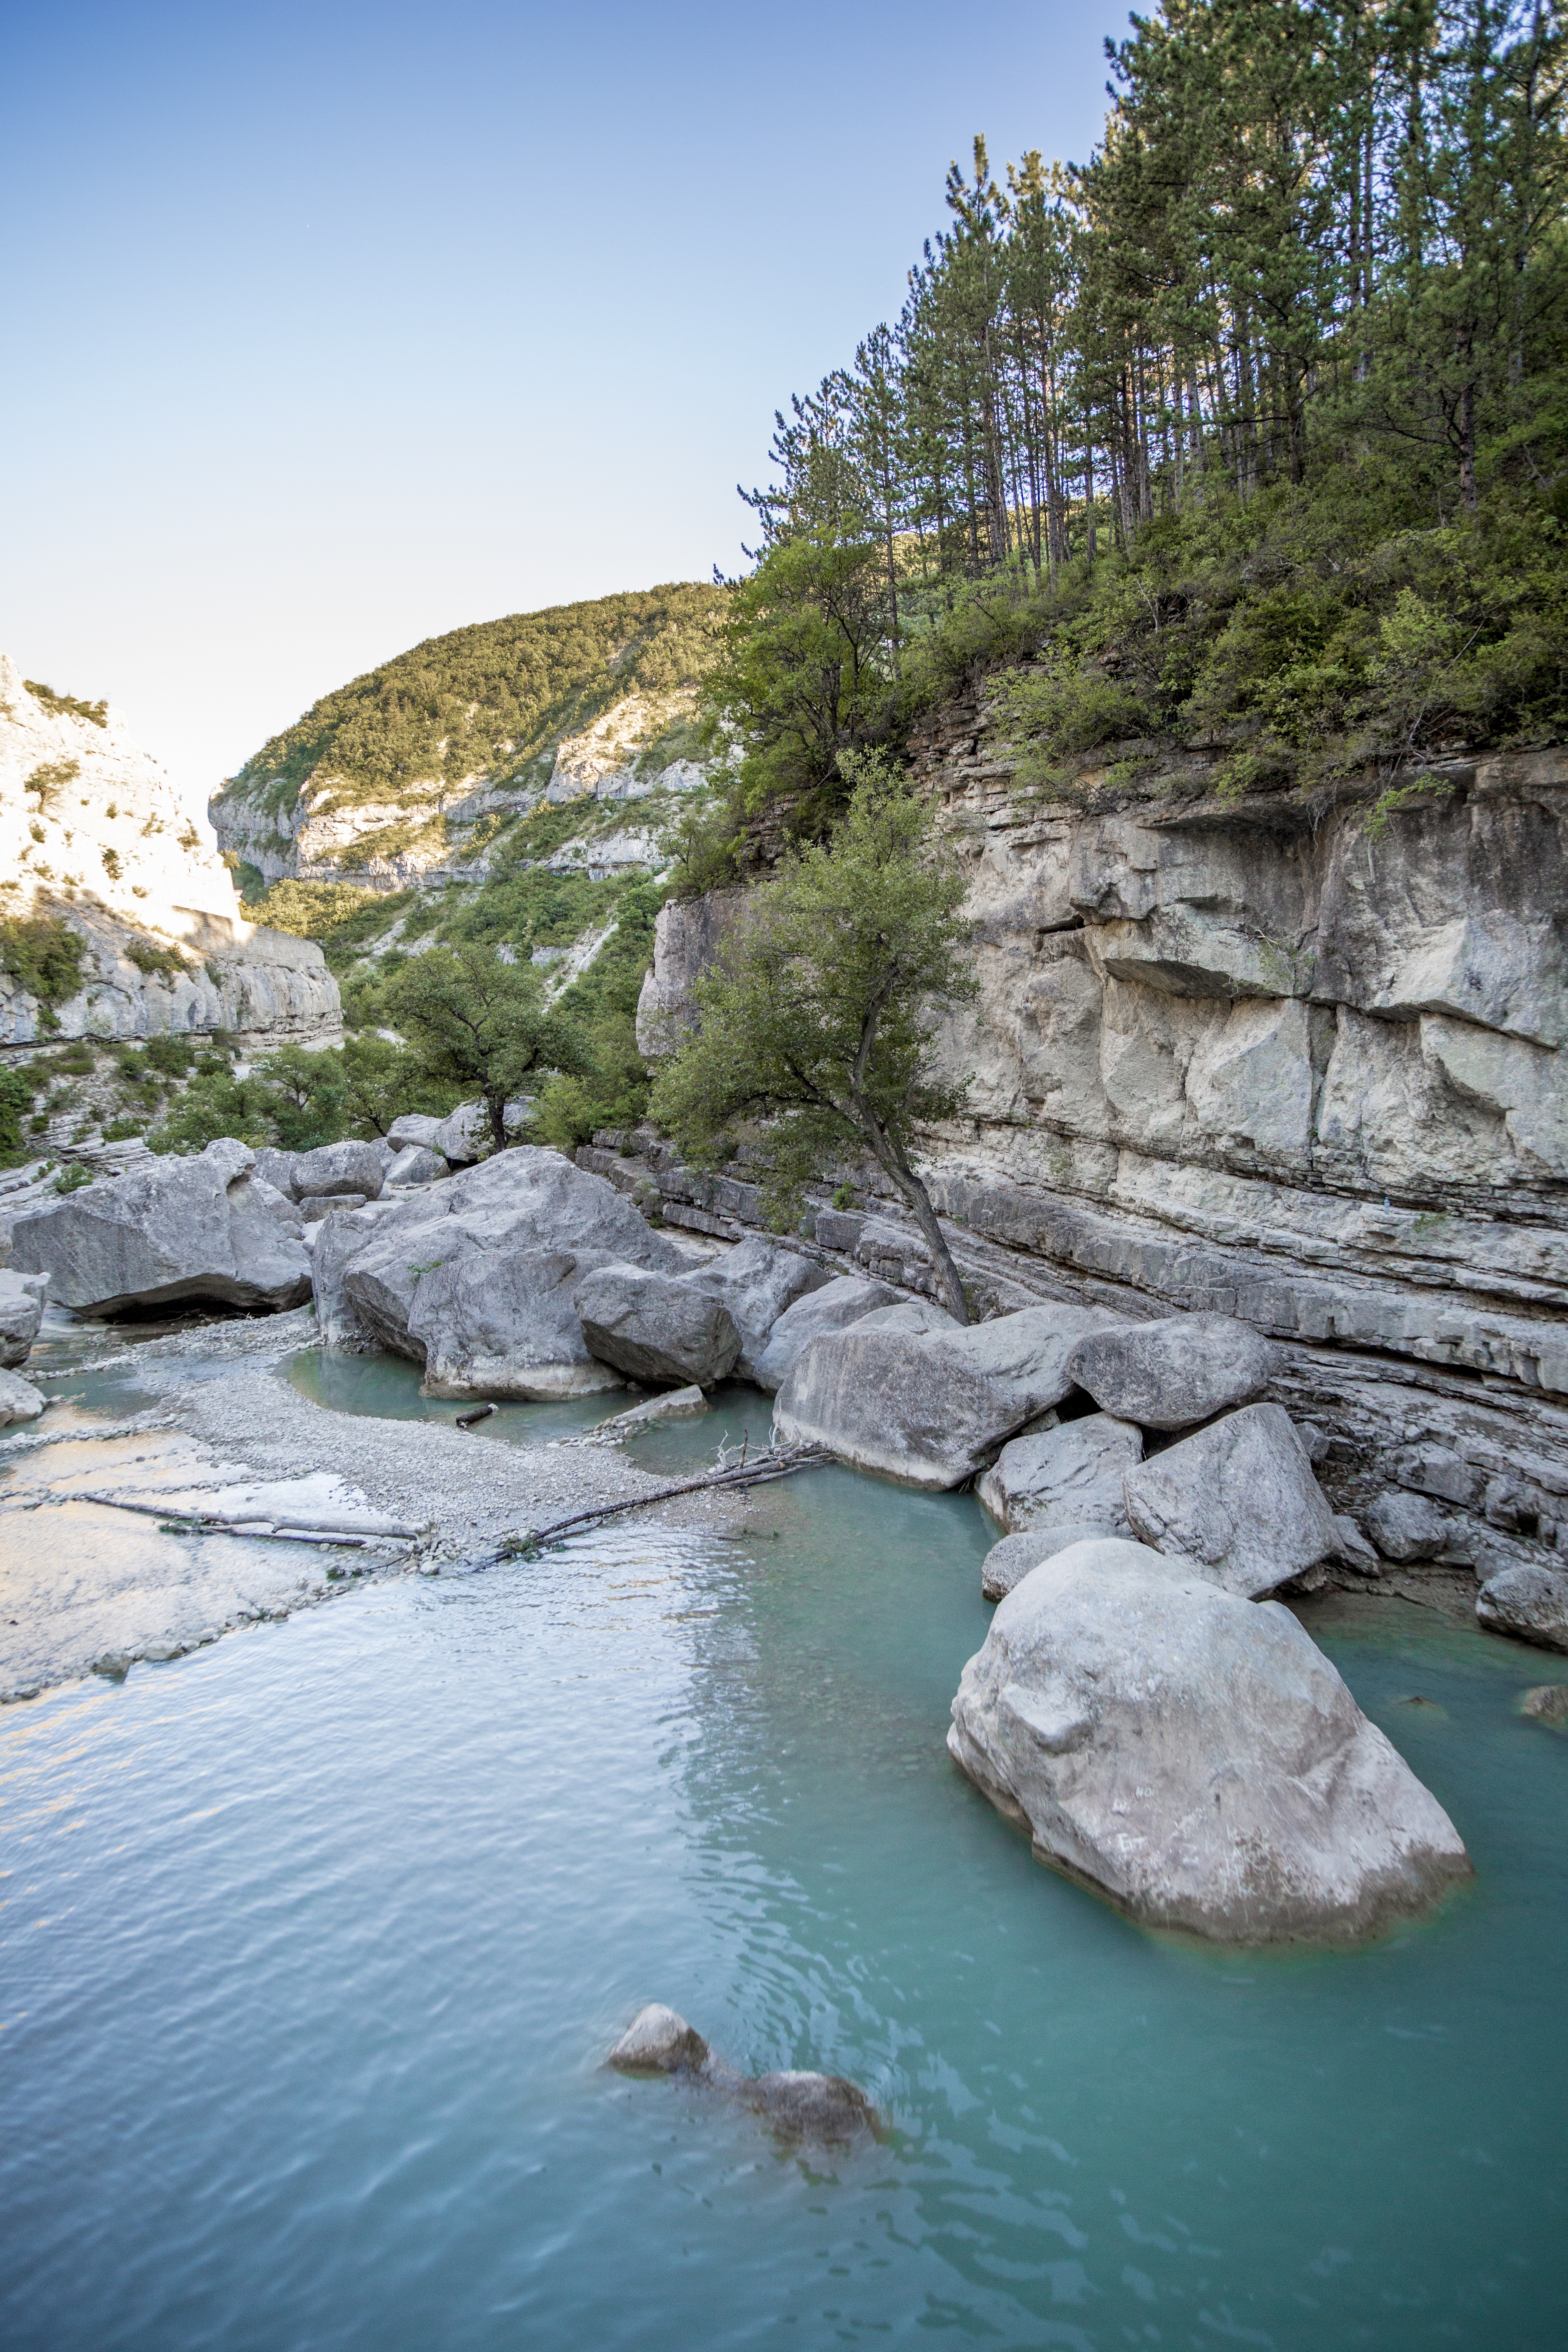
landscape, sea, water, nature, rock, waterfall, wilderness, mountain, lake, river, valley, travel, pond, france, stream, cascade, rapid, reservoir, whirlpool, body of water, current, rocks, stones, geology, channel, torrent, water feature, wadi, throat, landform, water courses, gorges du verdon, gorge meouge, throats of muga, hautes alpes, geographical feature